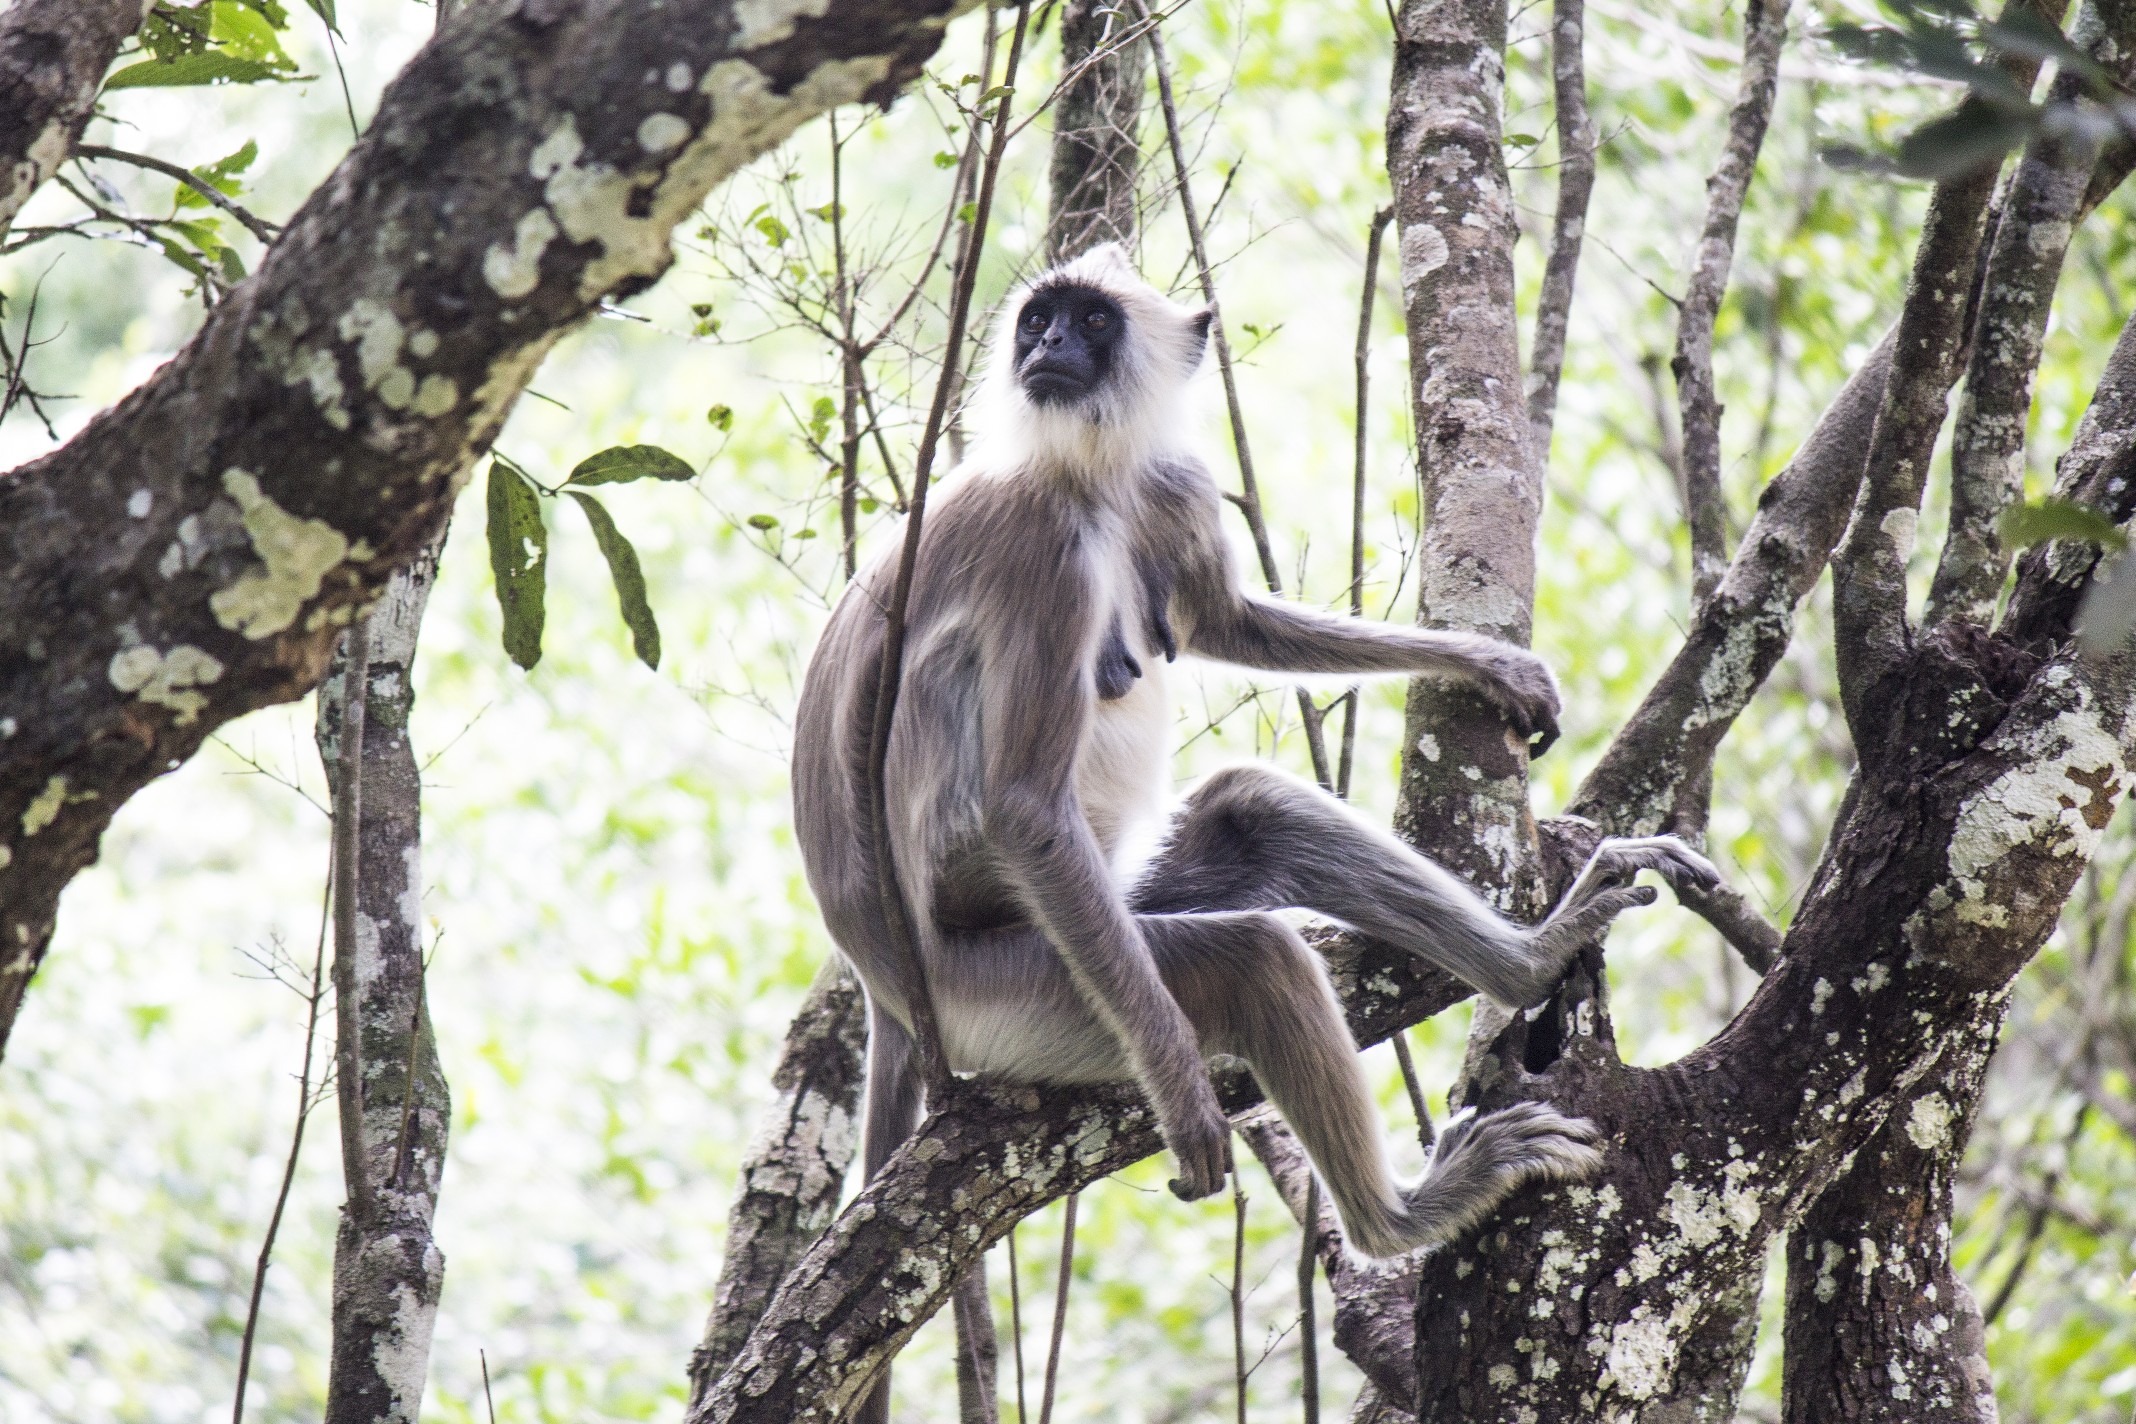
nature, forest, branch, alone, isolated, wildlife, zoo, green, sitting, natural, mammal, flora, fauna, primate, trees, leaves, woods, stems, animals, wooden, mammals, trunks, vertebrate, parks, monkeys, woody, old world monkey, new world monkey